List of QWERTY keyboard language variants

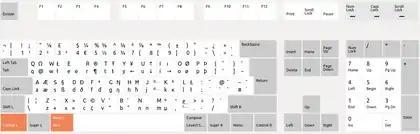
United Kingdom Keyboard layout for Linux

The United Kingdom and Ireland use a keyboard layout based on the 48-key version defined in the (now withdrawn) British Standard BS 4822. It is very similar to that of the United States, but has an AltGr key and a larger Enter key, includes £ and € signs and some rarely used EBCDIC symbols (¬, ¦), and uses different positions for the characters @, ", #, ~, \, and |.